Steel Storm

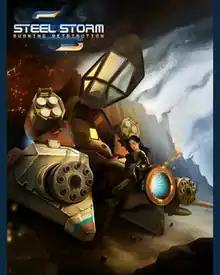
"Steel Storm: Burning Retribution" cover art as seen on "Desura"

Steel Storm is an independent video game series developed by Kot-in-Action Creative Artel using the free software DarkPlaces engine that were released for Microsoft Windows, Mac OS X, and Linux platforms. The game was added to the Humble Indie Bundle 3 on August 1, 2011.